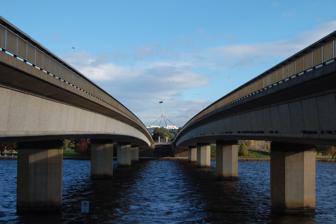
Building: Commonwealth Avenue Bridge
Country: Australia
Year built: 1963
Two parallel bridges that cross Lake Burley Griffin between Parkes and City in Canberra, Australia Commonwealth Avenue Bridge Commonwealth Avenue Bridge over Lake Burley Griffin , with Parliament House, Canberra in the background Coordinates 35°17′30″S 149°07′37″E / 35.291712°S 149.127068°E / -35.291712; 149.127068 Carries Commonwealth Avenue Crosses Lake Burley Griffin Locale Canberra , Australian Capital Territory Begins Parkes (south end) Ends City (north end) Other name(s) Commonwealth Bridge Owner National Capital Authority Preceded by Kings Avenue Bridge Followed by Scrivener Dam Characteristics Material Concrete Trough construction Steel Total length 310 metres (1,017 ft) Longest span 73 metres (240 ft) No. of spans 5 Piers in water 4 No. of lanes 6 traffic (3 north / 3 southbound) Shared footway / bicycle path History Designer Maunsell & Partners Constructed by Hornibrook Construction start March 1961 ( 1961-03 ) Opened November 1963 ( 1963-11 ) Location The Commonwealth Avenue Bridge is two parallel box girder road bridges , made of pre-stressed concrete , that carry Commonwealth Avenue across Lake Burley Griffin , and connect Parkes and City in Canberra , Australia. History The current bridge is the fourth crossing over the Molonglo River . The first Commonwealth Avenue Bridge, completed 1916, was damaged in the 1922 flood. The second, using three Leychester-type trusses , was completed in 1924 and damaged in floods a year later. The third bridge, completed in 1927, was a modification of the 1924 bridge, by raising the bridge by one metre (three feet) and adding a fourth truss. At that time, Molonglo River was not dammed to form Lake Burley Griffin. Building on the plan developed by Walter Burley Griffin , in 1957 William Holford proposed to the Federal Government that the Molonglo be dammed near Yarralumla and that Canberra's 'two halves' should be joined via a lake. Construction of the Commonwealth Avenue Bridge began in March 1961 and the bridge was opened in November 1963. Concurrently, the Kings Avenue Bridge was opened in March 1962; and Scrivener Dam was completed in September 1963. Both bridges were built over a dry riverbed as Canberra was in the grip of drought. It took some time for the lake to fill; finally filled for the first time on 29 April 1964. Description Designed by Maunsell & Partners and built by Hornibrook , the Commonwealth Avenue Bridge comprises five spans of continually pre-stressed concrete, totalling 310 metres (1,020 ft). The provide an entry and exit clover leaf layout, on the bridges southern approaches, operate structures were constructed totalling 49 metres (161 ft) each, in four approximately equal spans. The main superstructure is of multi-web box section shape, continuous over the five spans, ranging from 56 to 73 metres (185 to 240 ft). The central piers, octagonal in shape, are carried on 2-metre (6 ft) diameter reinforced concrete cylinders. Each of the pre-cast concrete box girder sections are 3 metres (10 ft) each. In 2019 a detailed analysis for the strengthening and widening of Commonwealth Avenue Bridge was presented in a business case for the project. In late 2020 the project was evaluated and accepted by Infrastructure Australia and in January 2021, the Federal Government announced funding to renew the Bridge. That project is unrelated to the ACT Government's plan to extend Canberra light rail network from Civic to Woden . References